J. L. Clemence

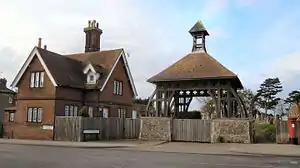
Kirkley Cemetery lychgate

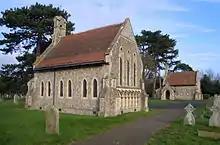
Kirkley Cemetery twin chapels

John Louth Clemence (1822, Lowestoft, Suffolk – 1911, Mutford, Suffolk) was an English architect, active in Suffolk, particularly Lowestoft.